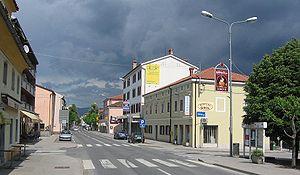
Sežana est une commune de l'ouest de la Slovénie proche de la frontière italienne faisant partie de la région du Karst. La commune détient sur son territoire le village de Lipica rendu célèbre par son haras à l'origine de la race de chevaux lipizzans.